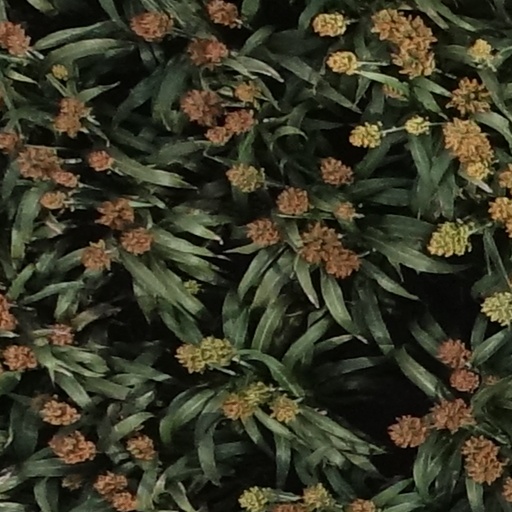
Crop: sorghum